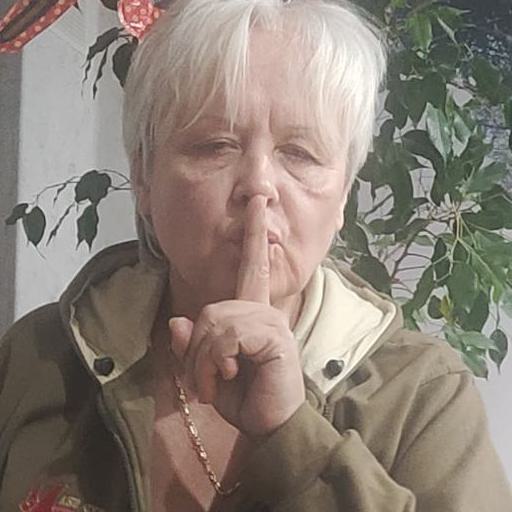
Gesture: mute